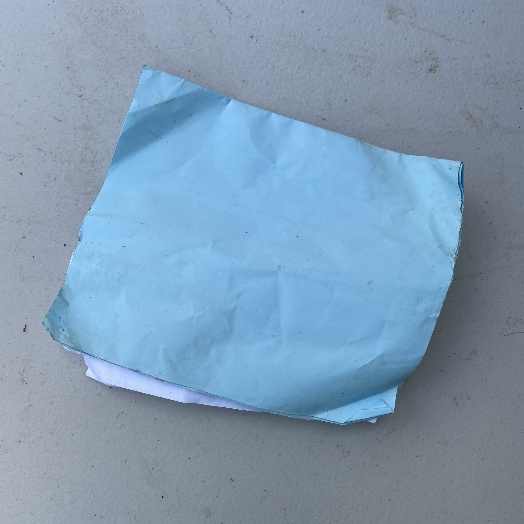
Label: Paper